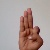
The image shows a hand gesture representing the letter 'F' in Indian Sign Language.